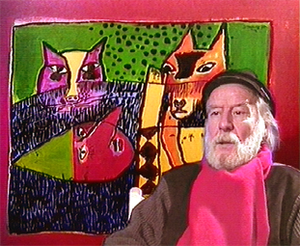
Guillaume Cornelis van Beverloo
Guillaume Cornelis van Beverloo var bedre kendt under kunstnernavnet Corneille, han var en belgisk kunstner.